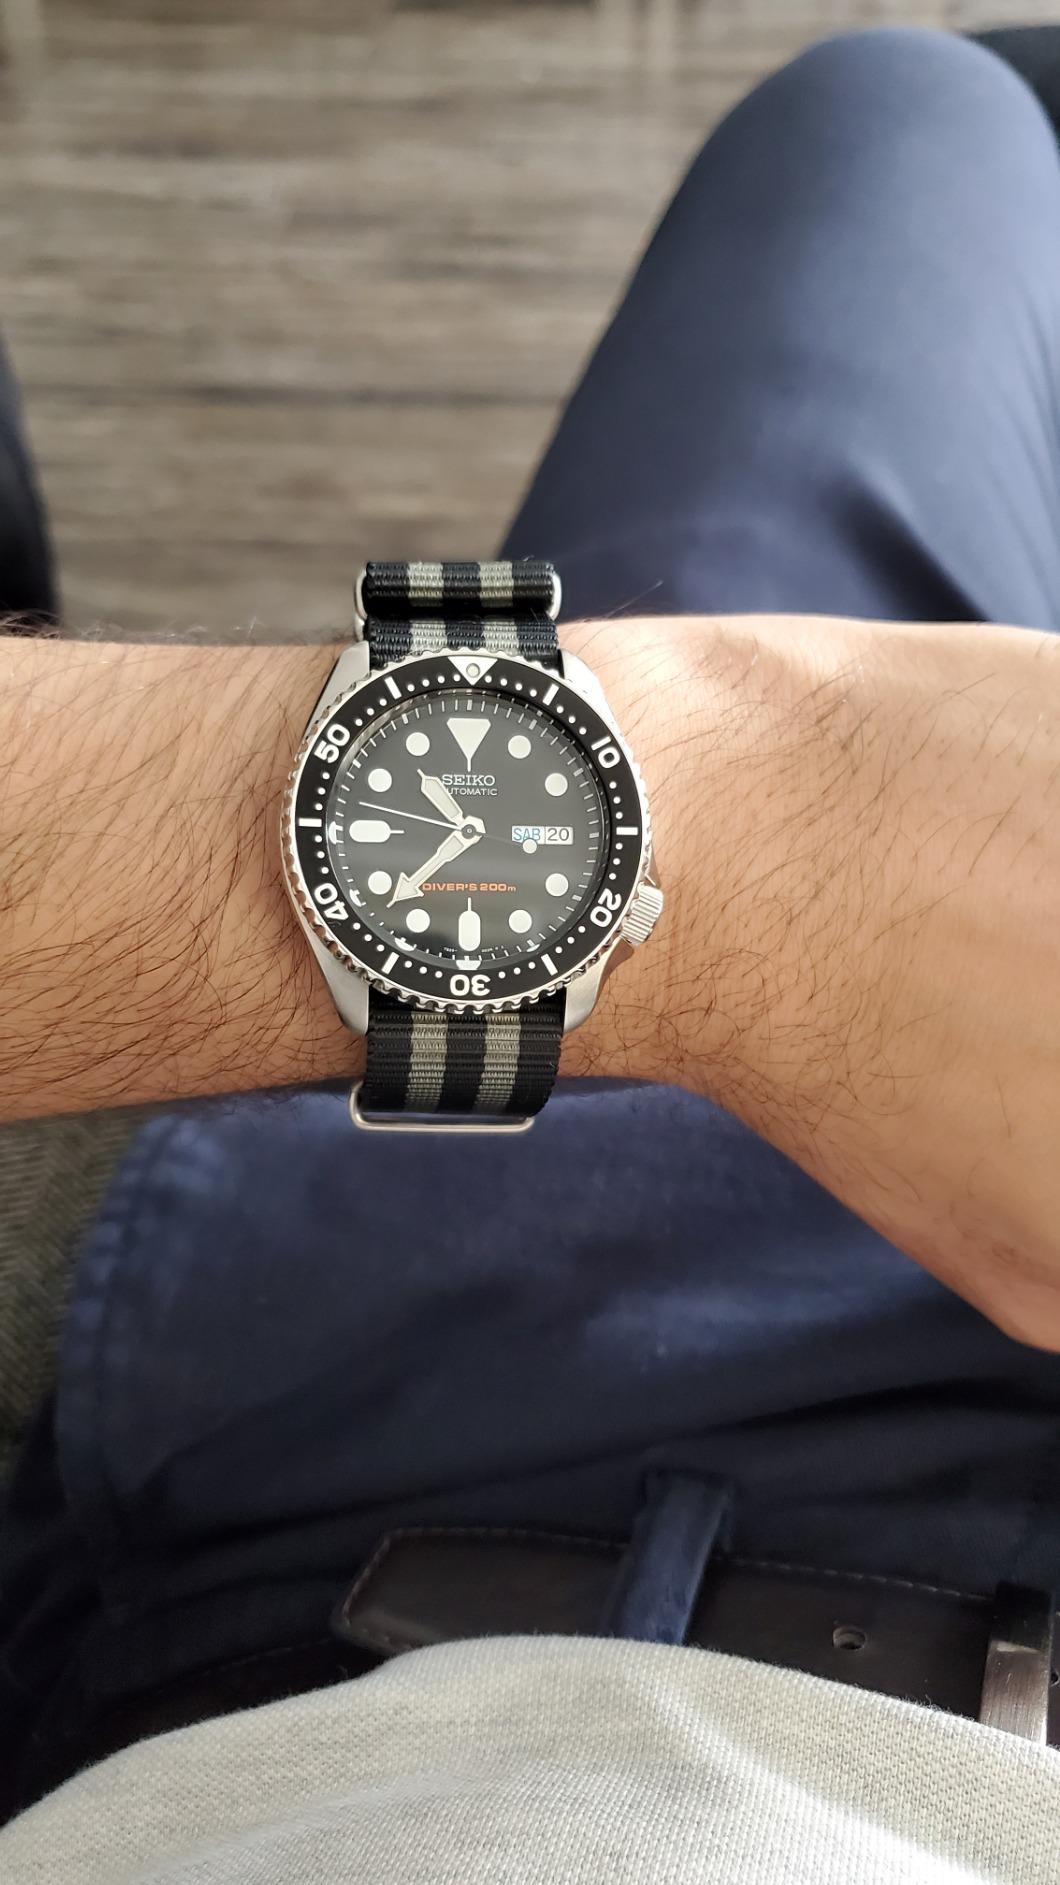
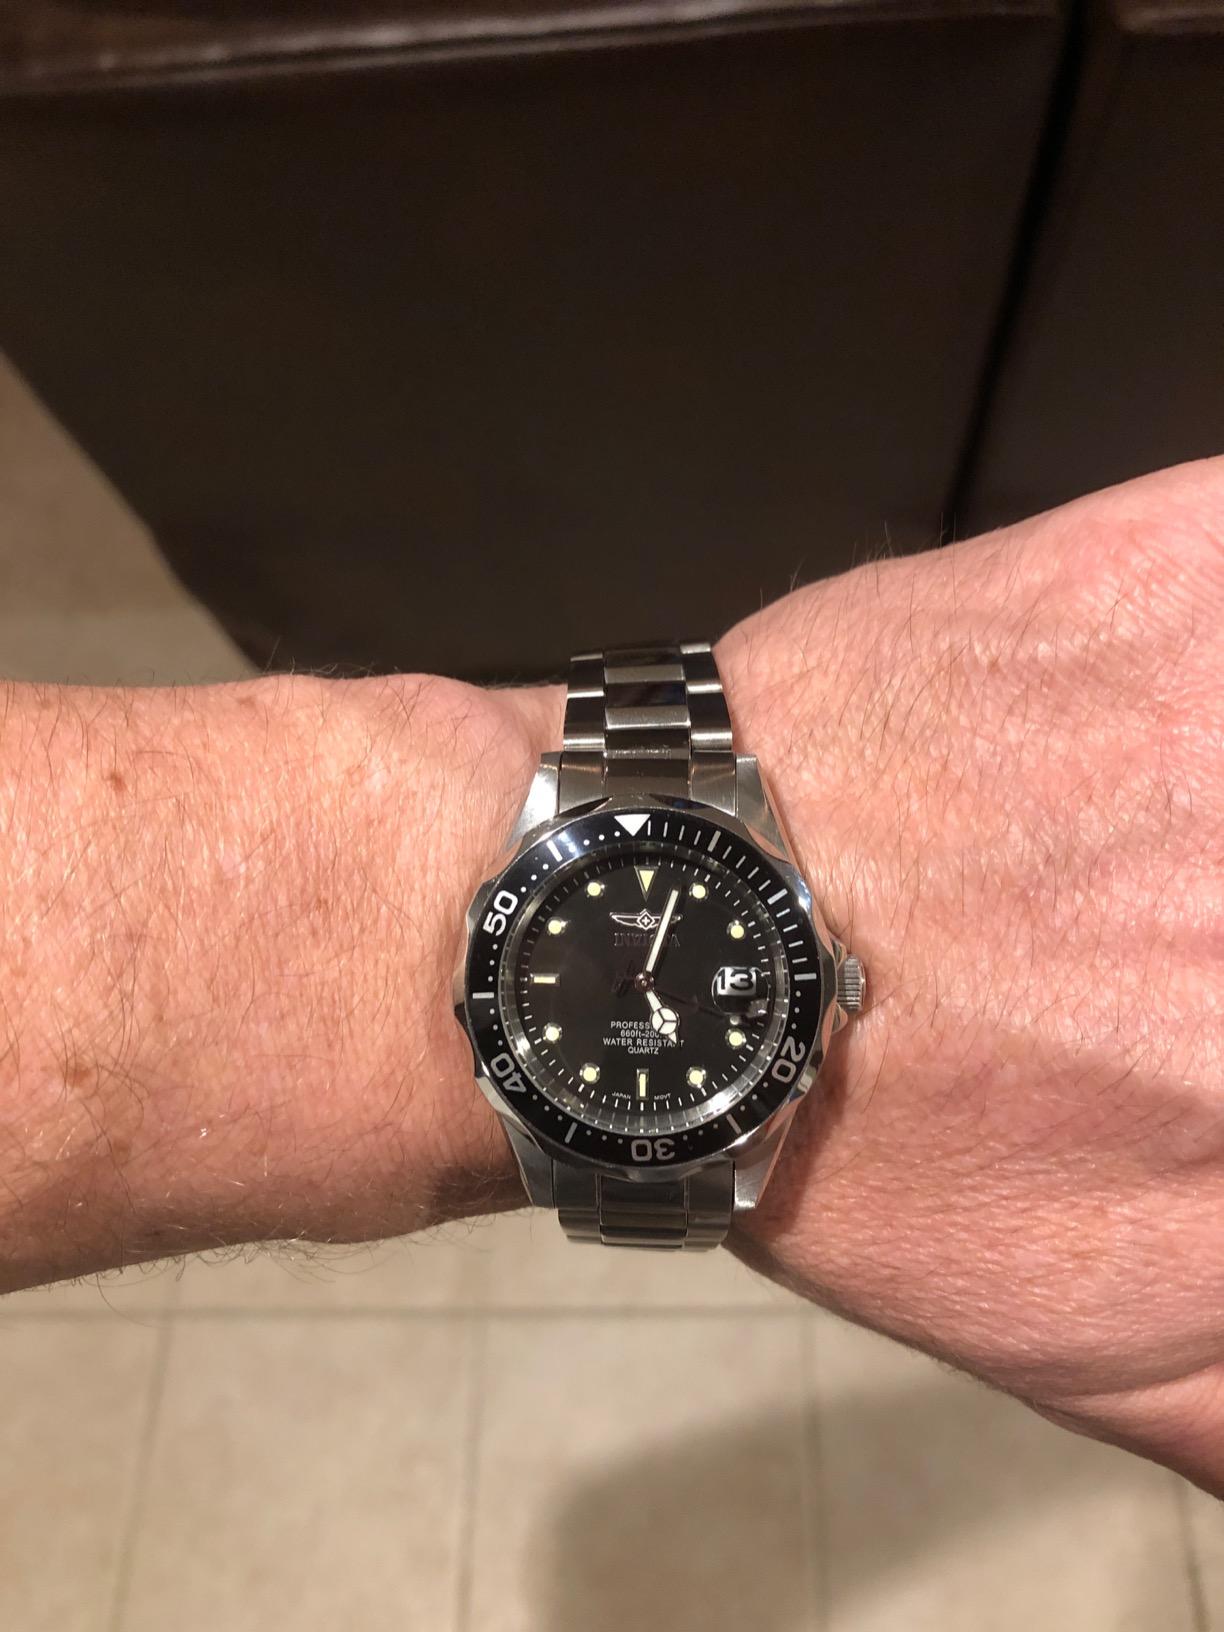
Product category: accessories_watch
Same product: no